Semi-automatic transmission

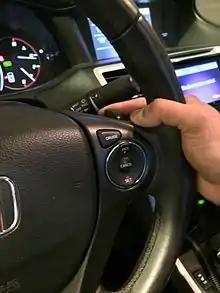
Paddle shifter on a car.

Starting in the late 1990s, automotive manufacturers introduced what is now called an automated manual transmission (AMT), which is mechanically similar to, and has its roots in, earlier clutchless manual transmission systems. An AMT functions in the same way as older semi-automatic and clutchless manual transmissions, but with two exceptions; it is able to both operate the clutch and shift automatically, and does not use a torque converter. Shifting is done either automatically from a transmission control unit (TCU), or manually from either the shift knob or shift paddles mounted behind the steering wheel. AMTs combine the fuel efficiency of manual transmissions with the shifting ease of automatic transmissions. Their biggest disadvantage is poor shifting comfort due to the mechanical clutch being disengaged by the TCU, which is easily noticeable as "jolting". Some transmission makers have tried solving this issue by using oversized synchronizer rings and not fully opening the clutch during shifting—which works in theory, but as of 2007, there have not been any series production cars with such functions. In passenger cars, modern AMTs generally have six speeds (though some have seven) and a rather long gearing. In combination with a smart-shifting program, this can significantly reduce fuel consumption. In general, there are two types of AMTs: integrated AMTs and add-on AMTs. Integrated AMTs were designed to be dedicated AMTs, whereas add-on AMTs are conversions of standard manual transmissions into AMTs.